John Brett Richeson House

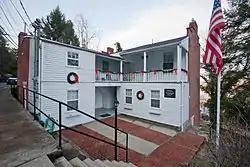

The John Brett Richeson House in Maysville, Kentucky was built in 1832 and purchased by John Richeson, an educator from Charlottesville, Virginia, for his wife Mildred Richeson and their eight children. The house was occupied by the Richeson family for more than 100 years until the death of Edward Richeson in 1941.